List of liberal theorists

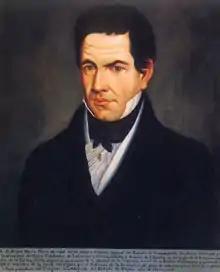
José María Luis Mora

Anne Louise Germaine de Staël (France, 1766–1817)